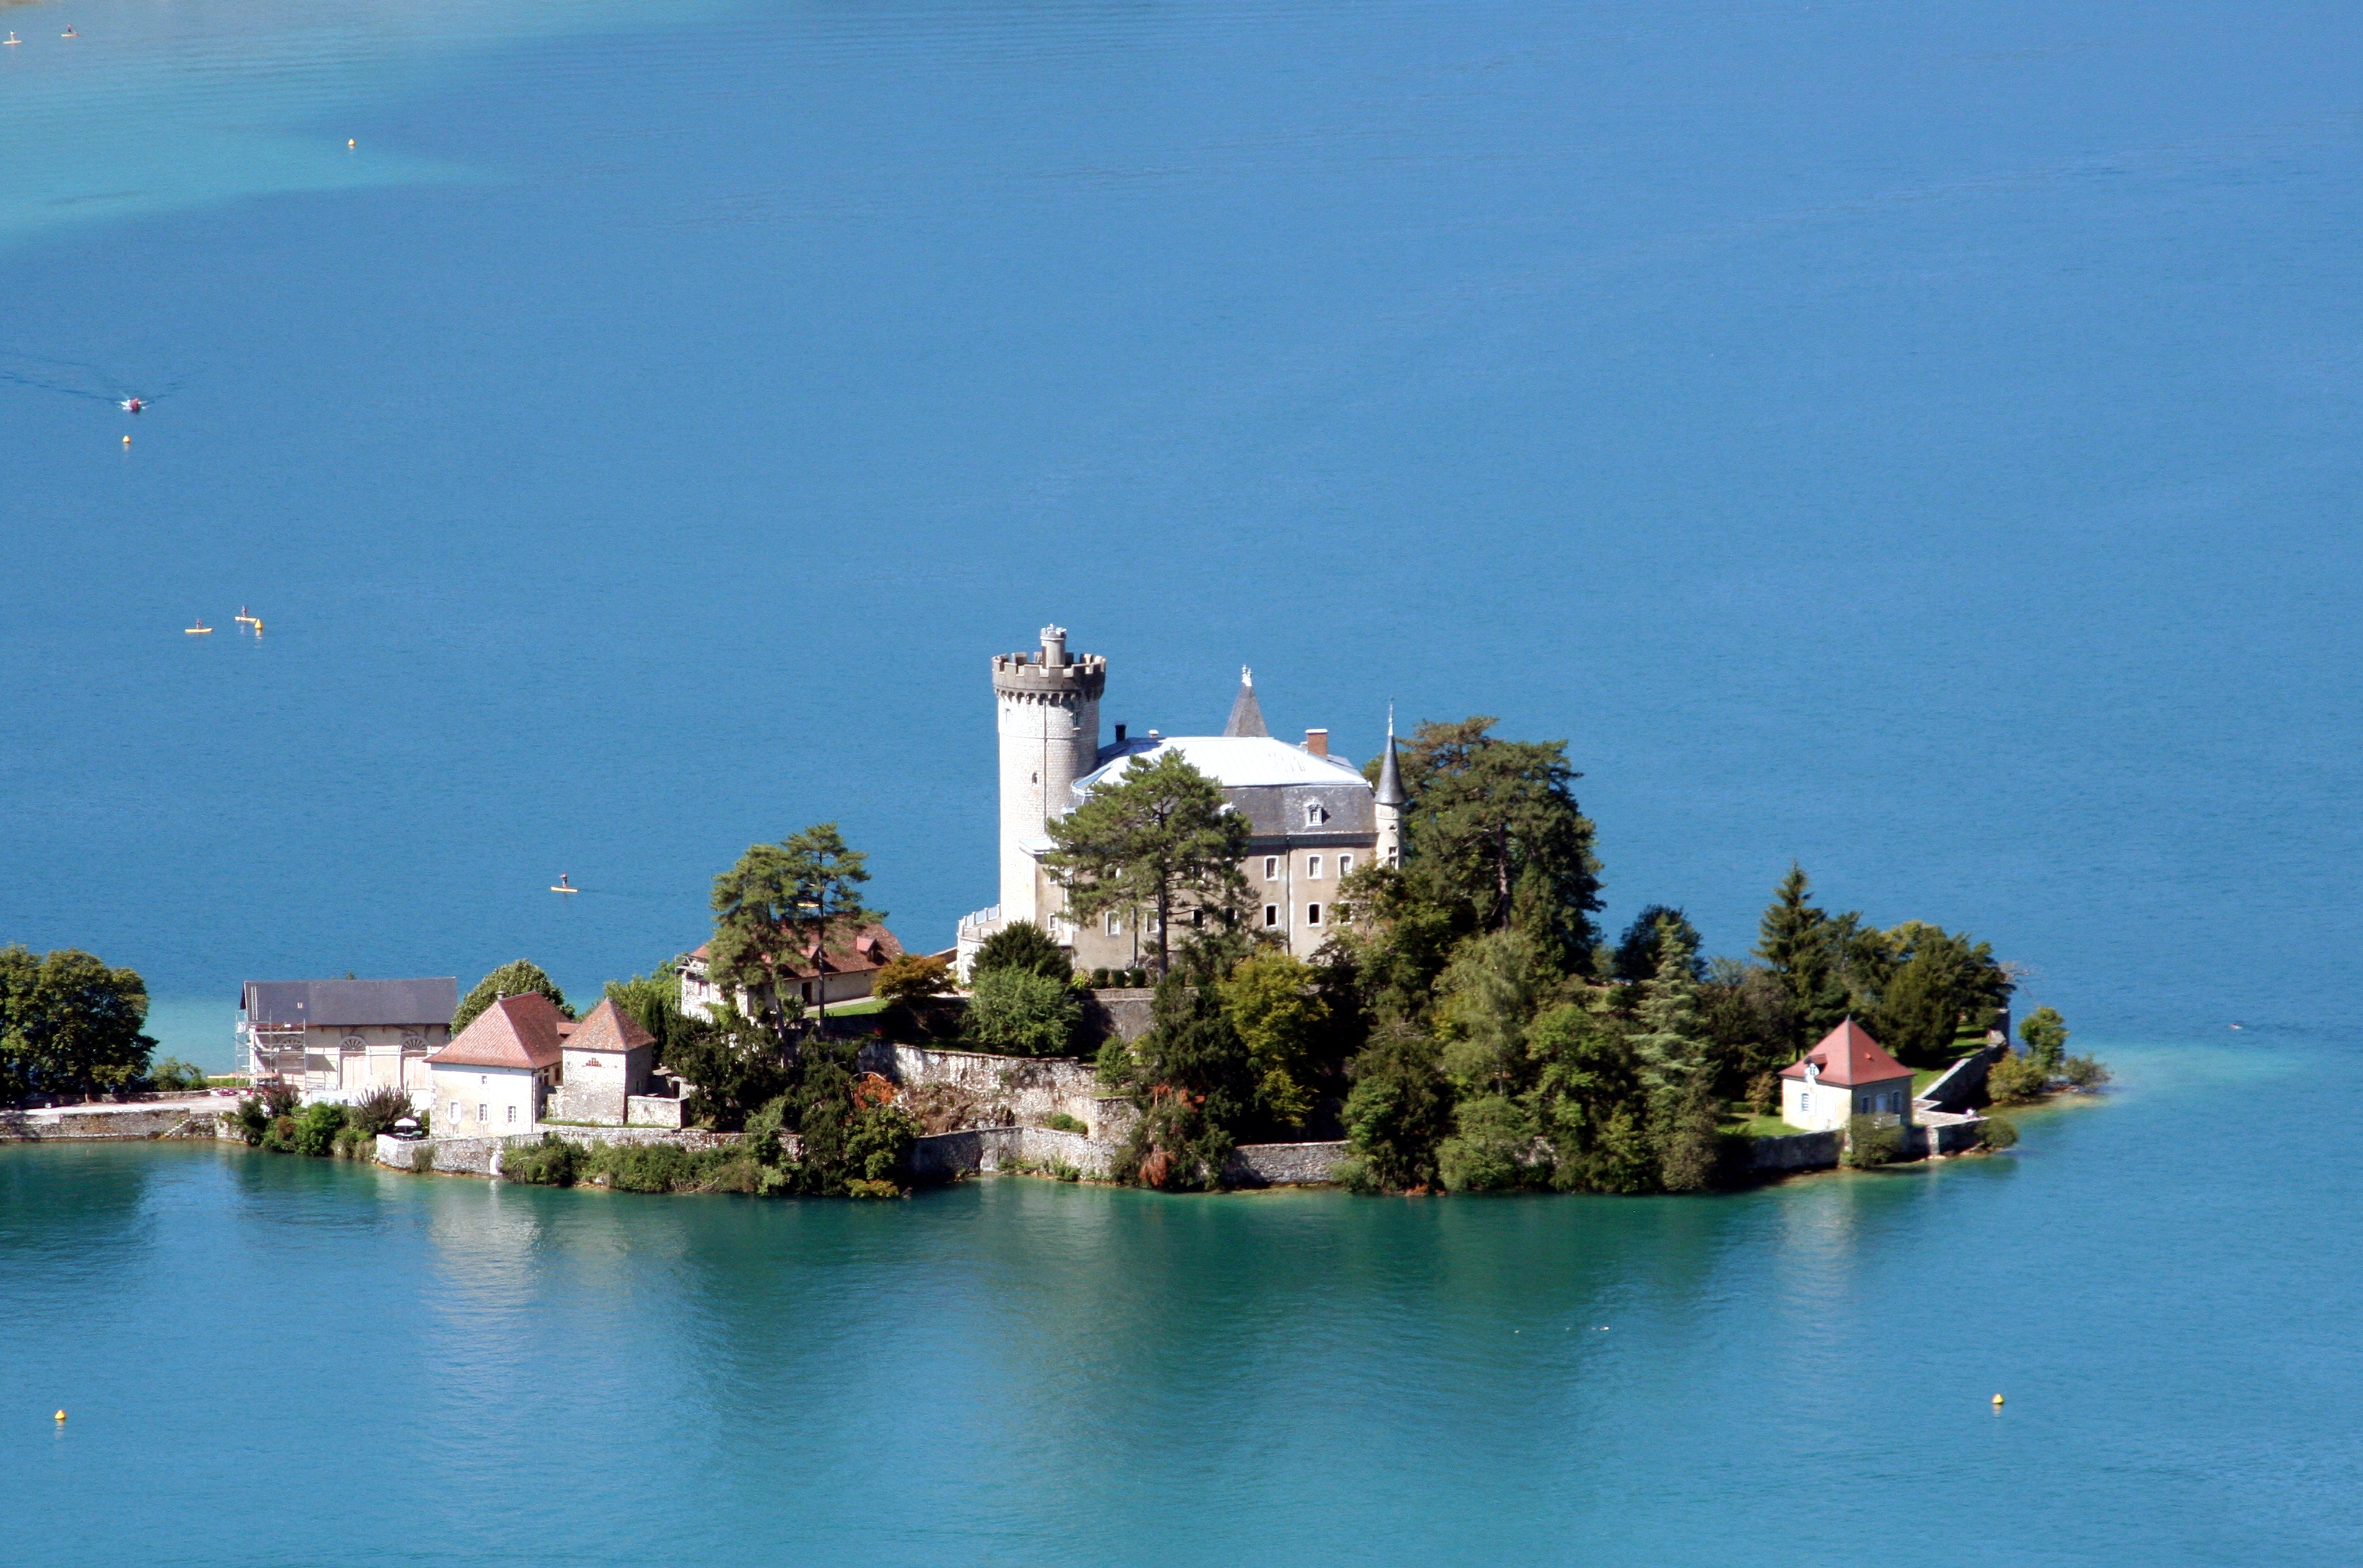
sea, coast, water, nature, ocean, summer, vacation, cliff, cove, tower, bay, island, terrain, beauty, cape, islet, annecy lake